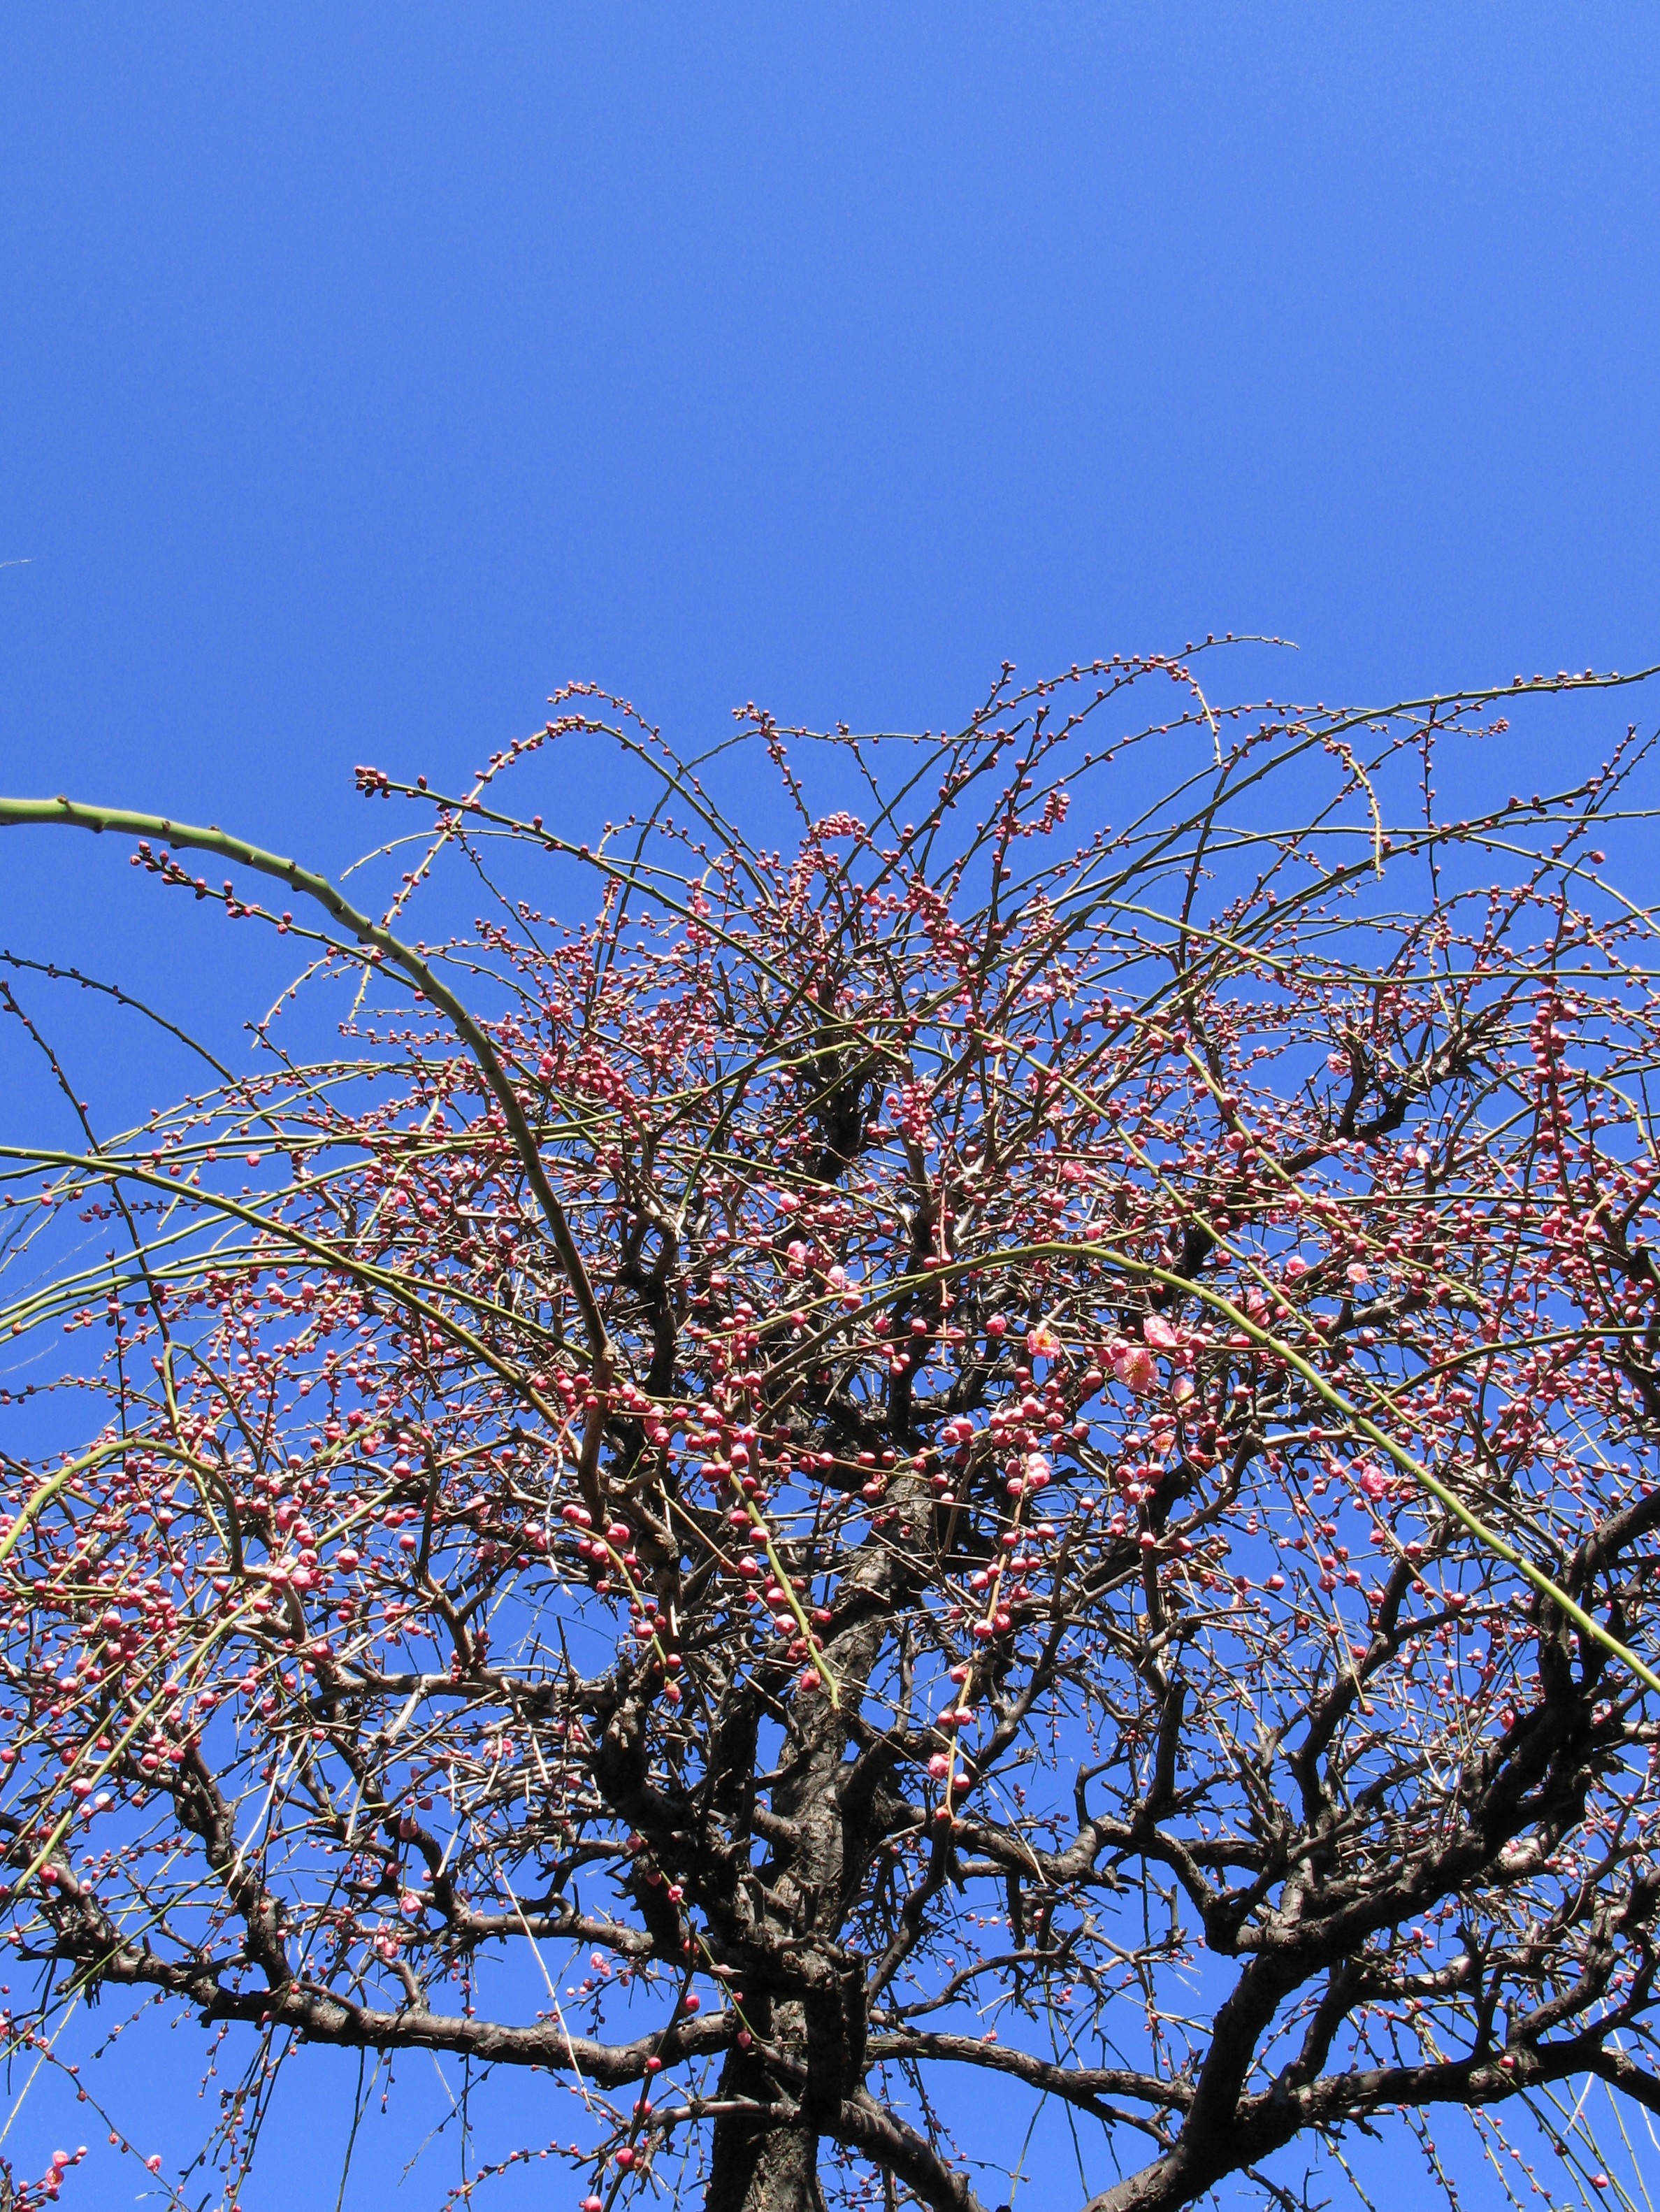
tree, nature, branch, blossom, plant, sky, leaf, flower, spring, high, autumn, flora, season, cool image, shrub, hires, flickrdiamond, prunus, hi, res, mume, powershotg7, canong7, woody plant